Bavarian language

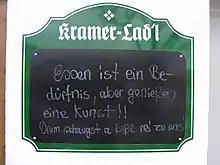
Public sign combining Standard German and Bavarian

Bavarian has no official status in any country or territory. Bavarian differs sufficiently from Standard German to make it difficult for native speakers to adopt standard pronunciation. Educated Bavarians and Austrians can almost always read, write and understand Standard German, but they may have very little opportunity to speak it, especially in rural areas. In those regions, Standard German is restricted to use as the language of writing and the media. It is therefore often referred to as ("written German") rather than the usual term ("High German" or "Standard German"). Given that Central German and Upper German together comprise the High German languages, out of which the then new, written standard was developed and as opposed to Low German, that is an alternative naming many High German dialect speakers regard justified.